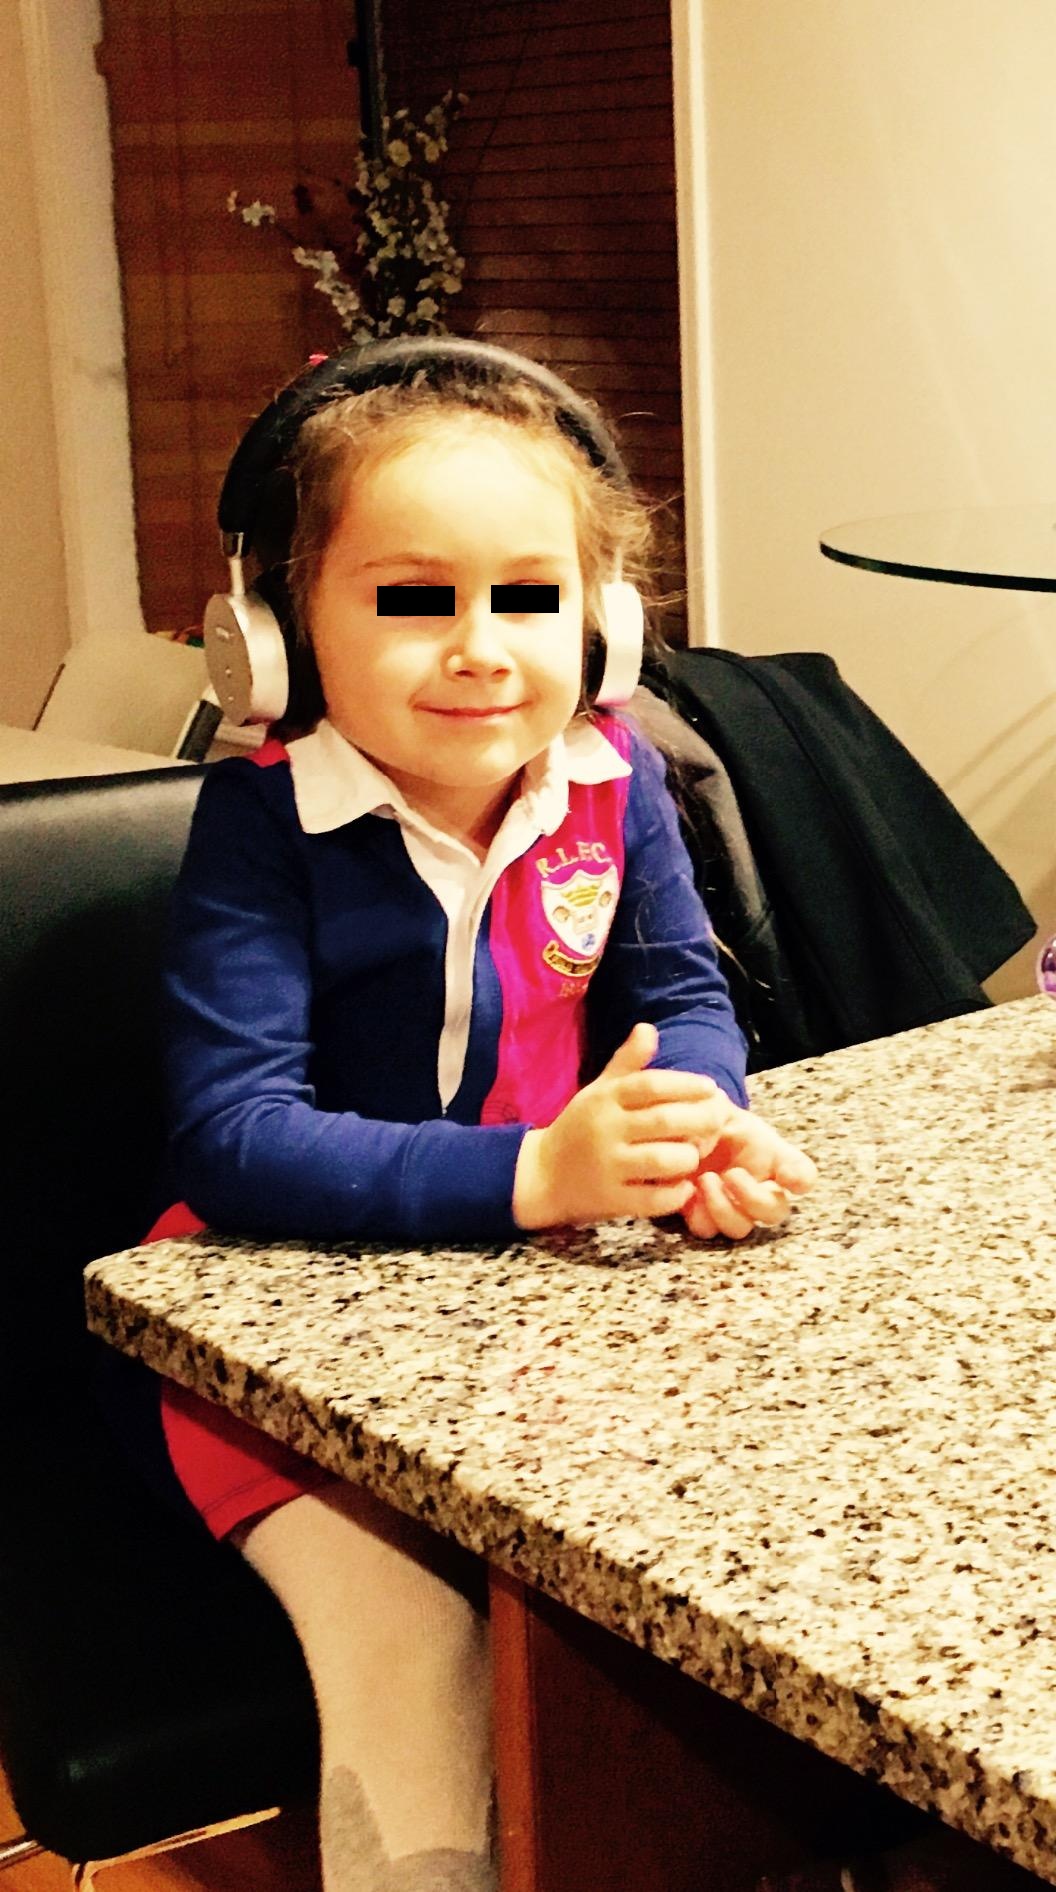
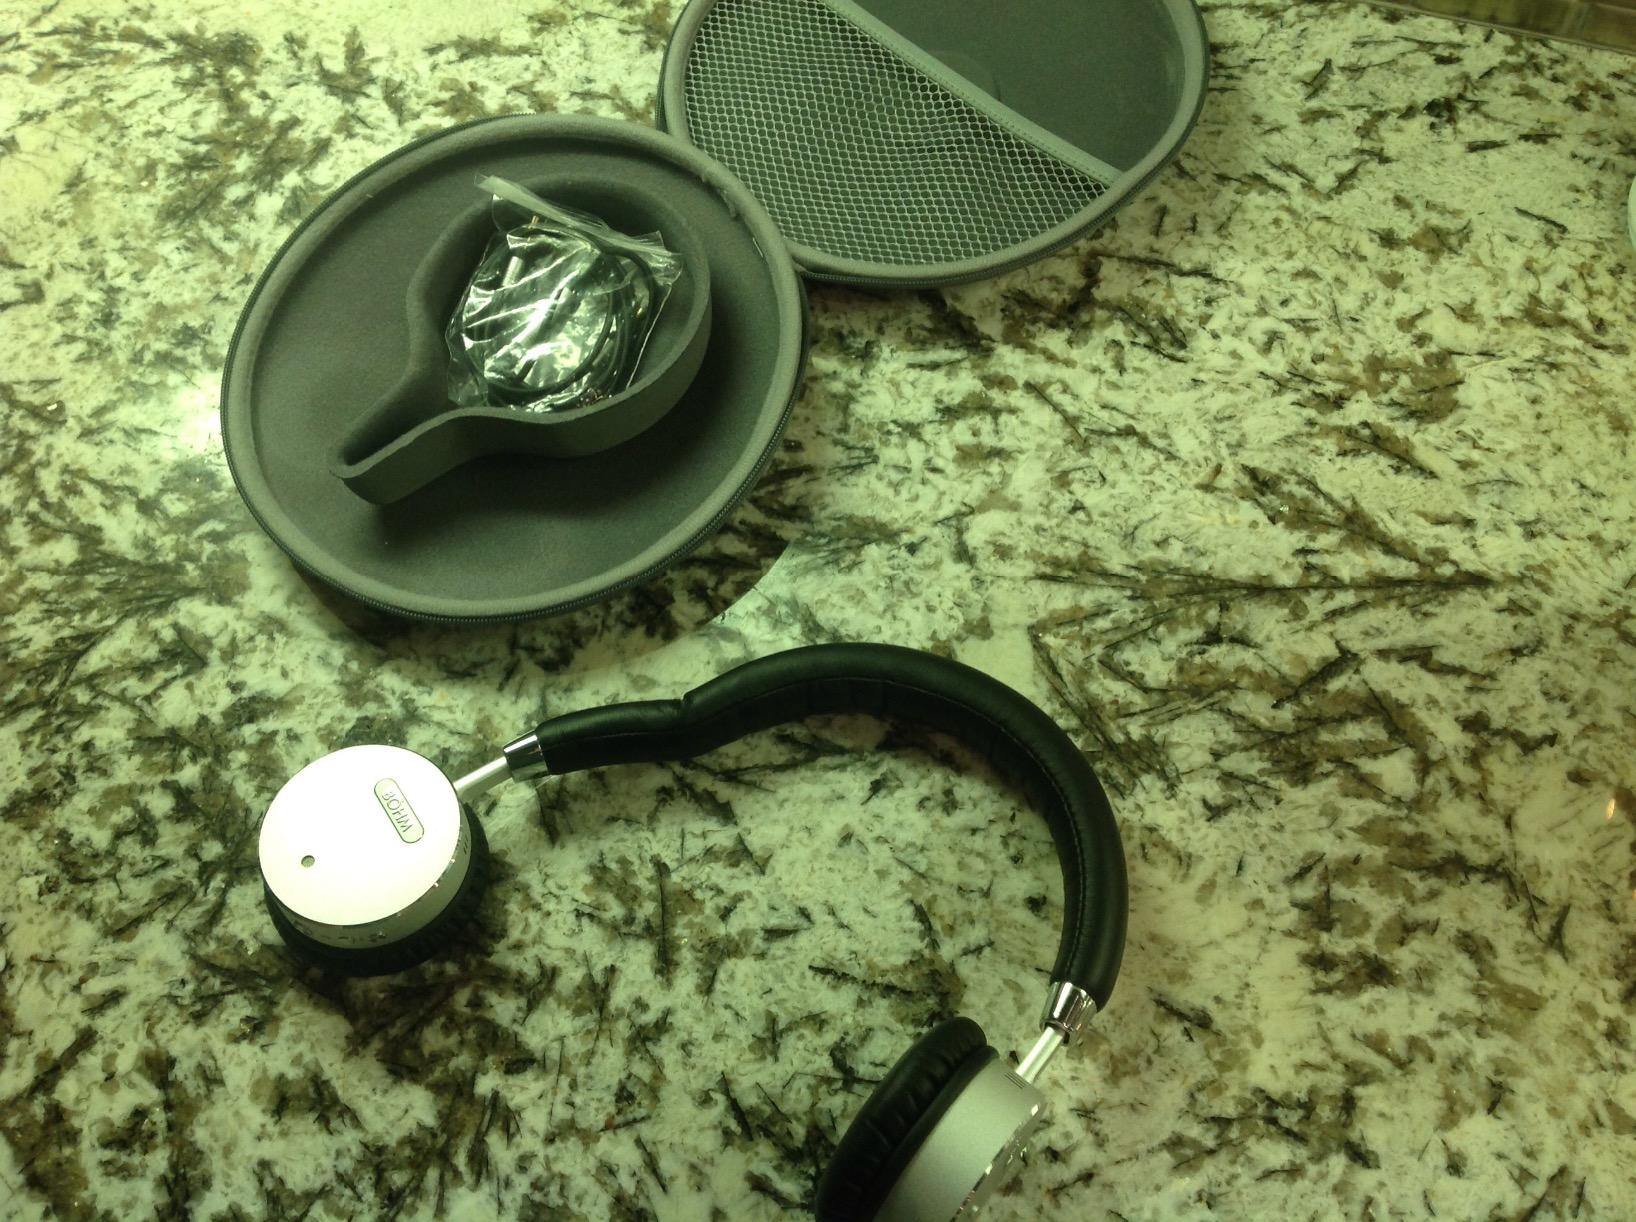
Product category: headphones
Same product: yes